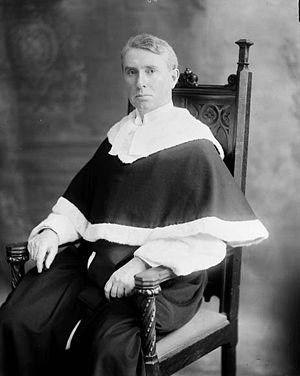
La liste des gouverneurs généraux du Canada depuis la Confédération en 1867 présente ceux qui ont occupé ce poste de 1867 à nos jours. Pour la liste des gouverneurs des différentes entités historiques qui composent aujourd'hui le Canada, voir la Liste des gouverneurs du Canada avant la Confédération.
Lyman Poore Duff, né le 7 janvier 1865 à Meaford et mort le 26 avril 1955 à Ottawa, est un juriste canadien. Il est juge en chef de la Cour suprême du Canada de 1933 à 1944.